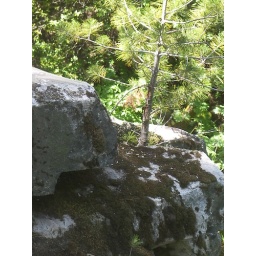
This tree was going out of a crevice in a rock on the trail to Whiskeytown Falls outside of Redding CA